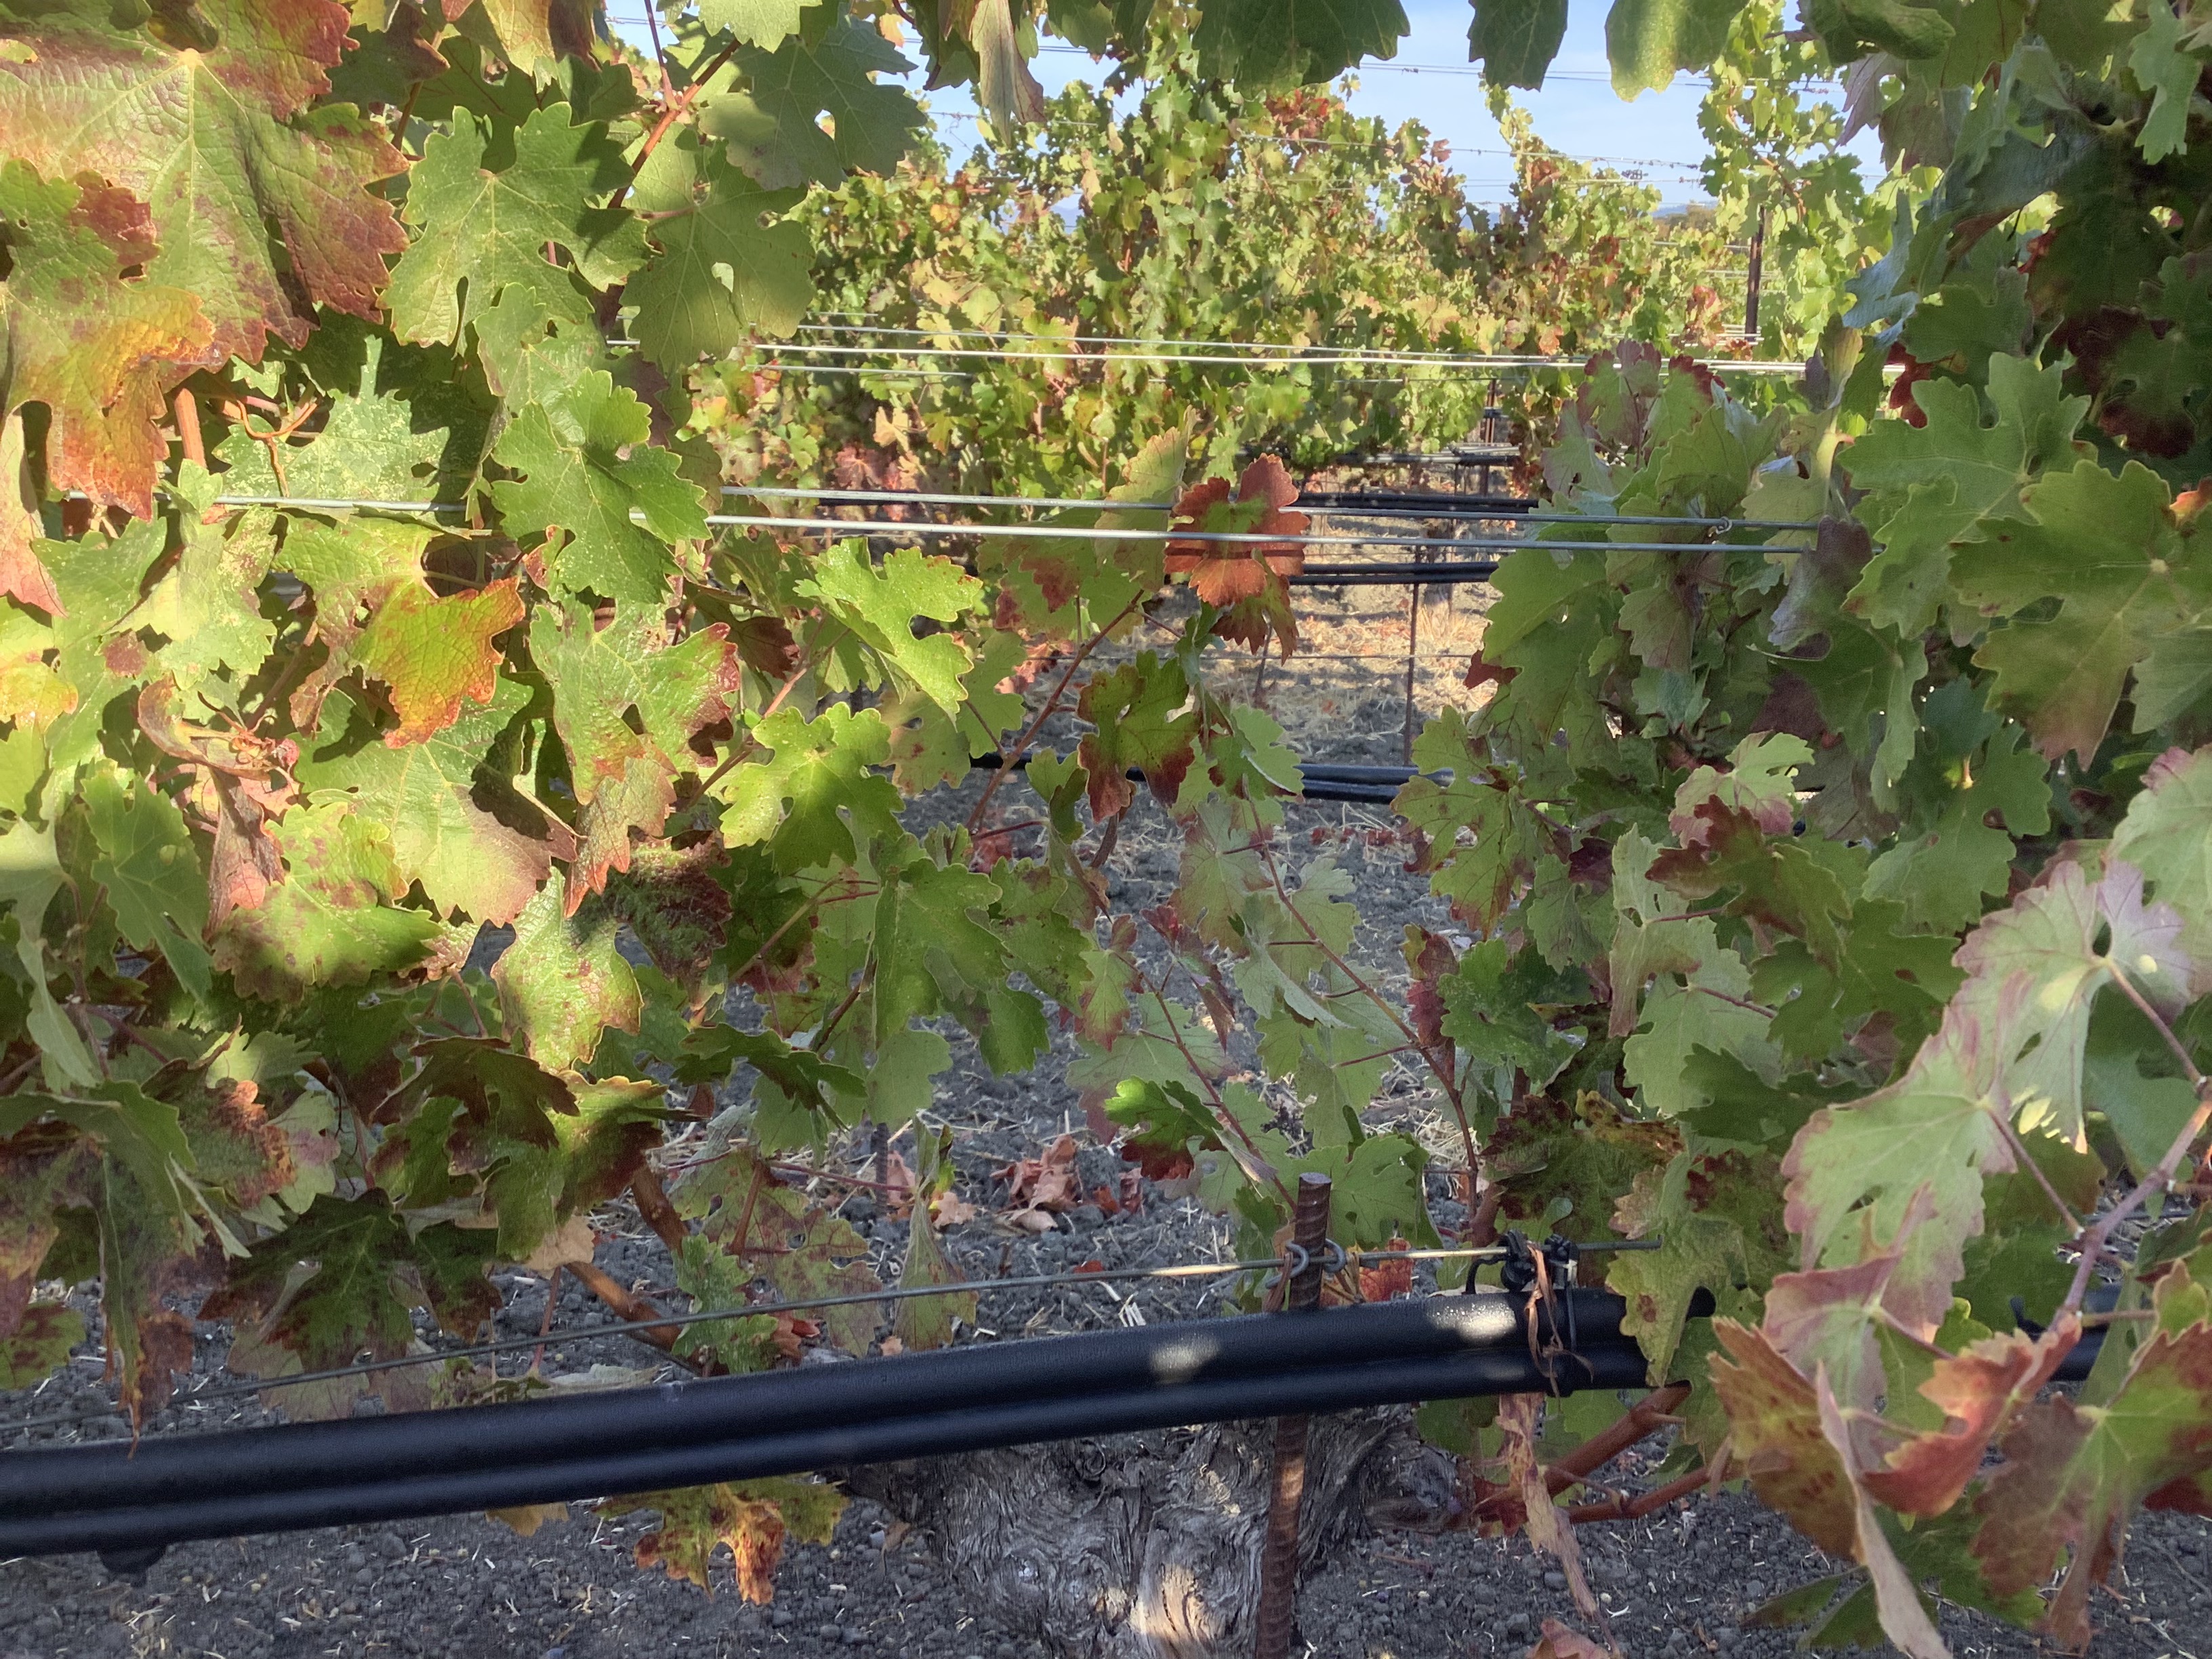
Label: Red Blotch